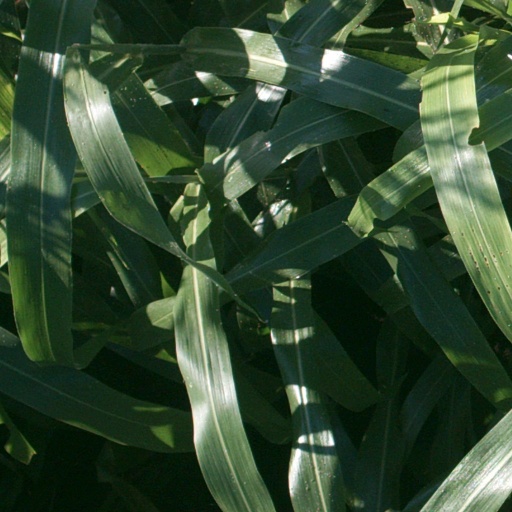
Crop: sorghum